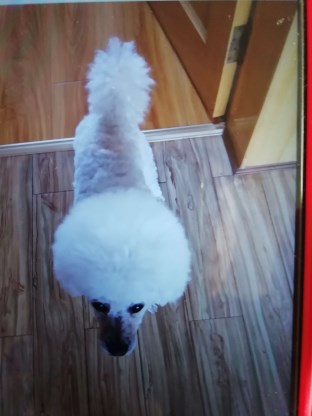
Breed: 3083-n000117-Bichon_Frise